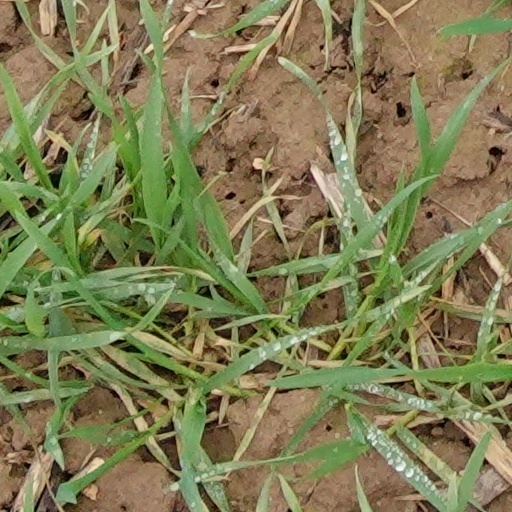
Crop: wheat